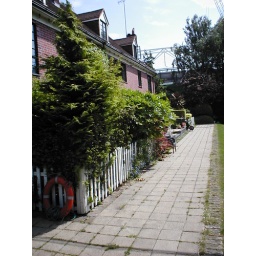
Channel 4's old big breakfast house at old ford,on the river Lee. New Olympic stadium in background